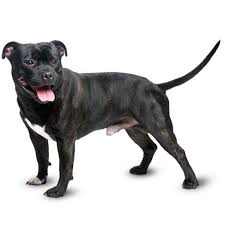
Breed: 203-n000015-Staffordshire_bullterrier